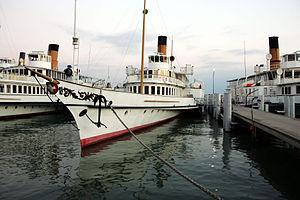
Bateaux de la Compagnie Générale de Navigation sur le lac Léman (CGN) amarrés au port d'Ouchy à Lausanne, au centre
Le Groupe CGN SA, plus connu sous le nom de Compagnie générale de navigation sur le Lac Léman - CGN, est une société suisse de transport par bateaux et croisière sur le lac Léman en Suisse et en France. Le groupe comprend deux filiales : CGN SA centrée sur l’exploitation et CGN Belle Époque SA qui a pour but de conserver et restaurer les bateaux Belle Époque de la flotte.